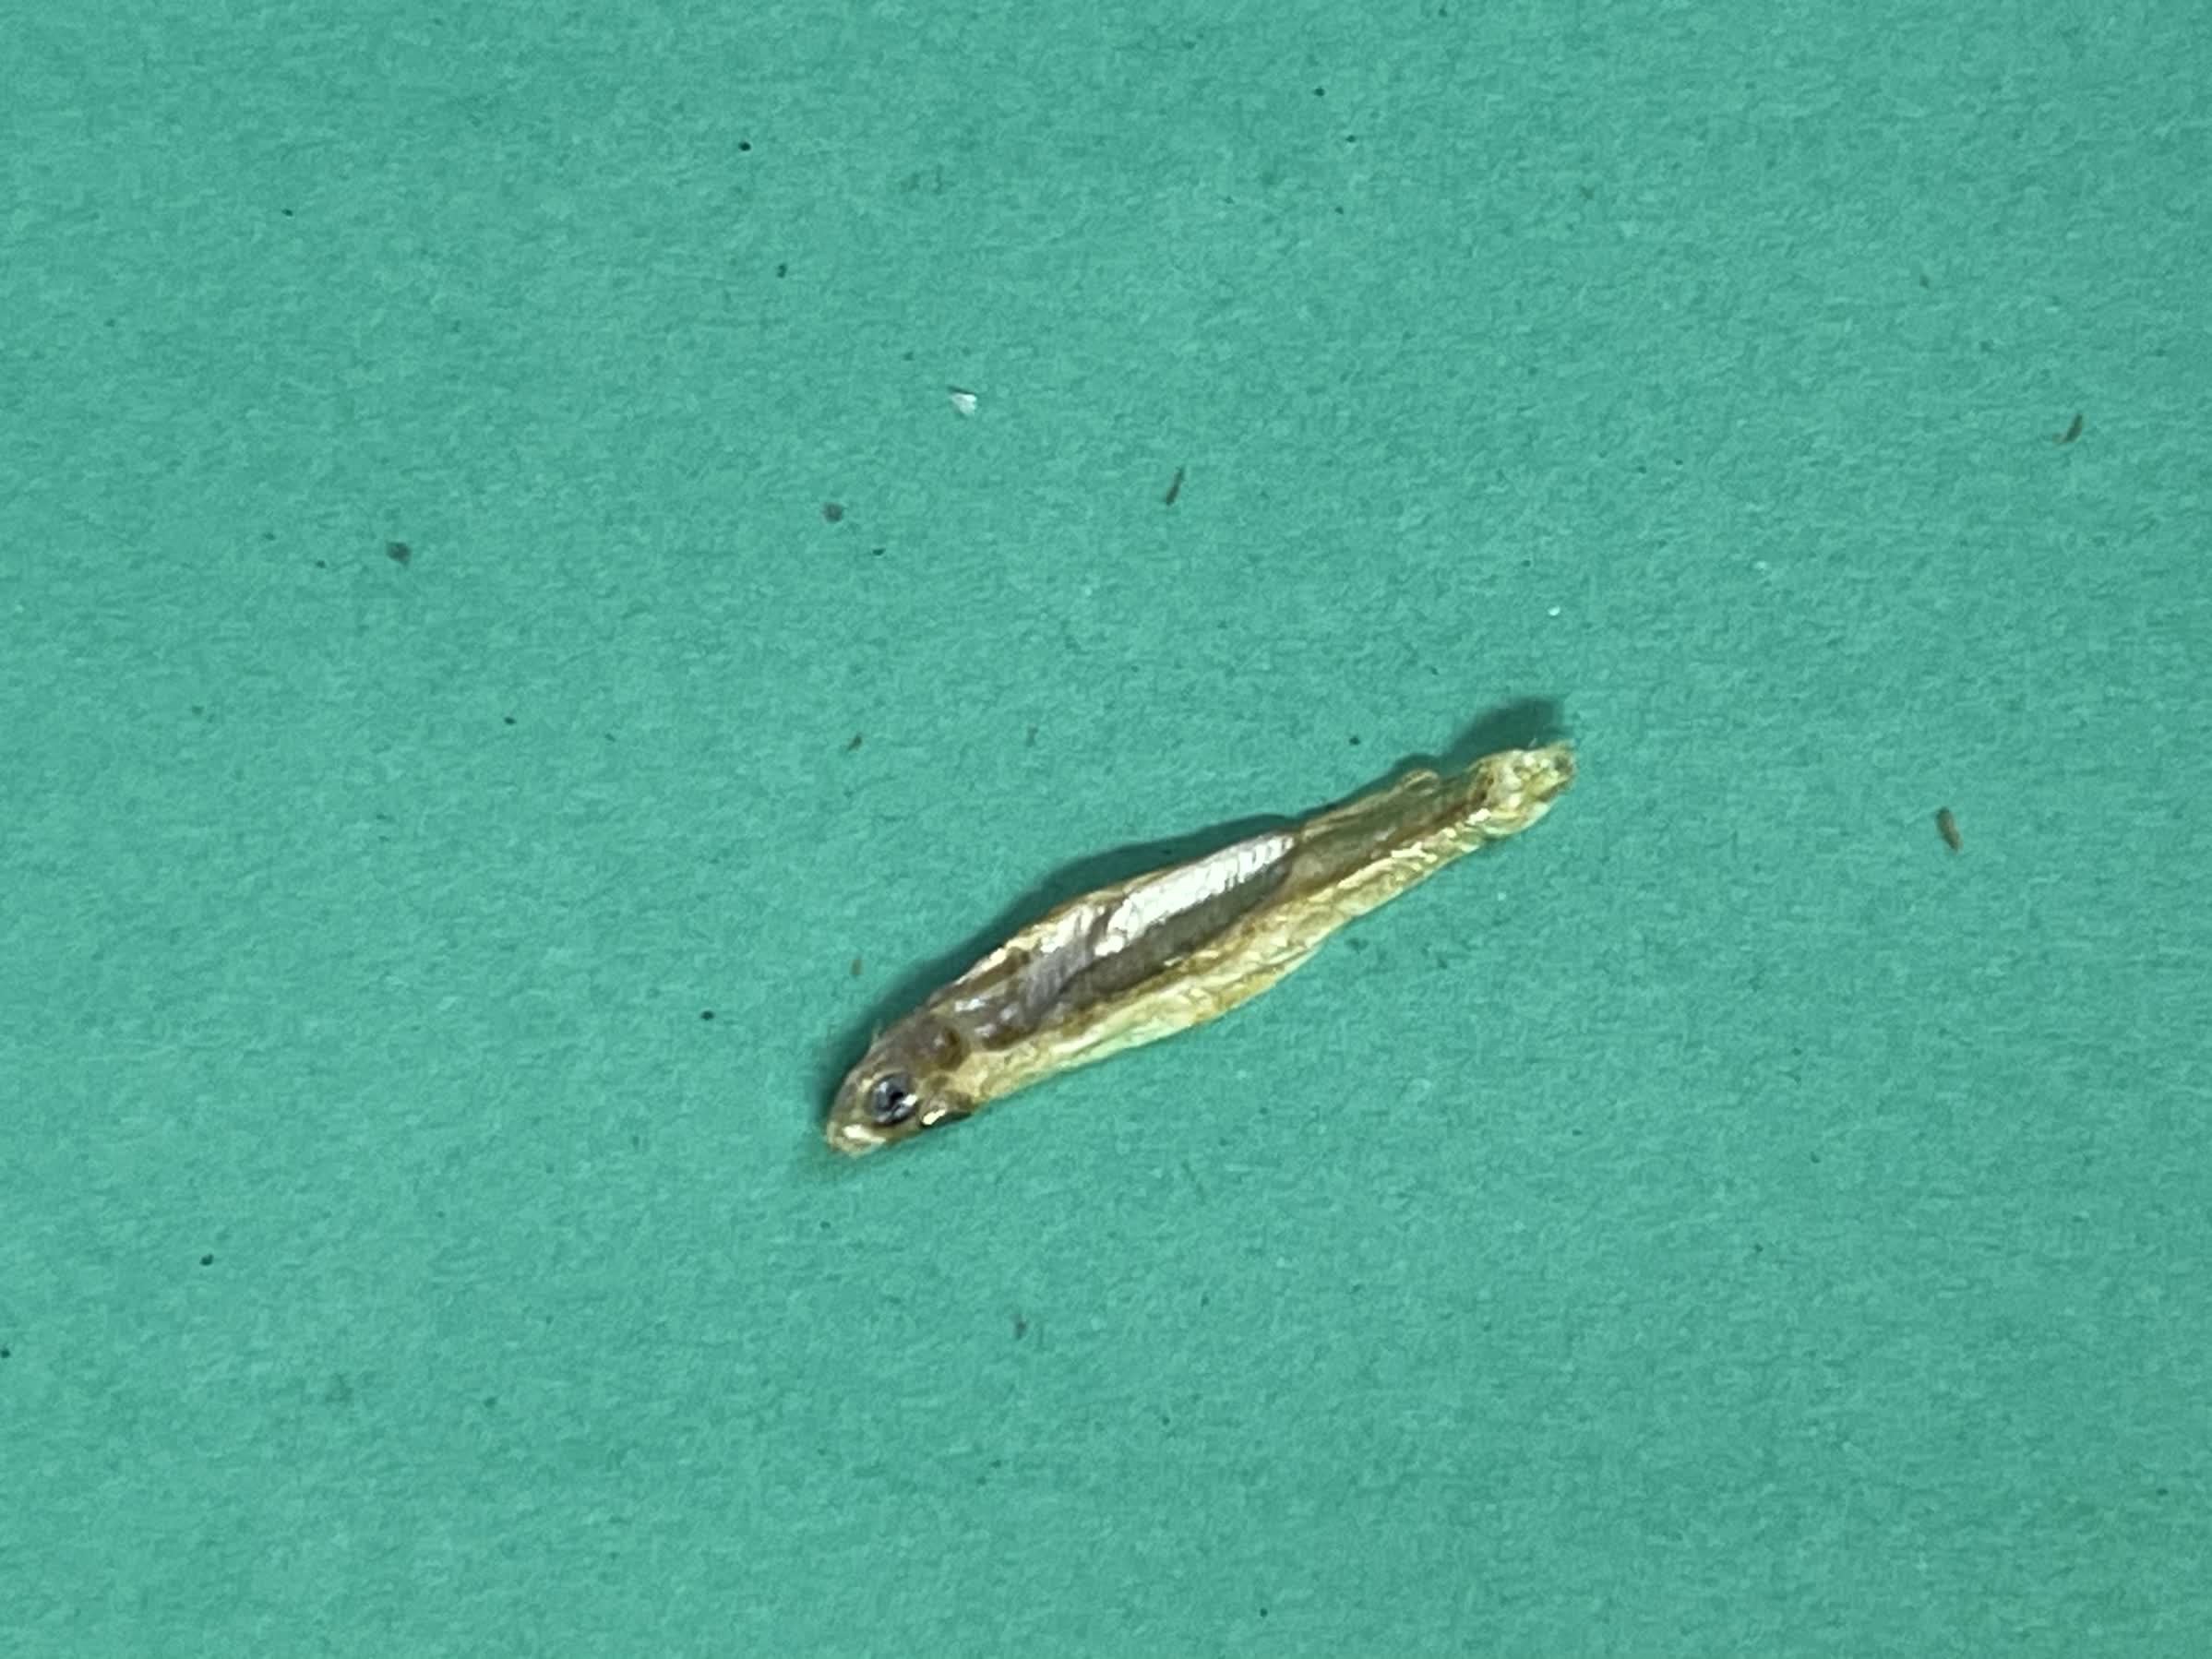
Species: kachki